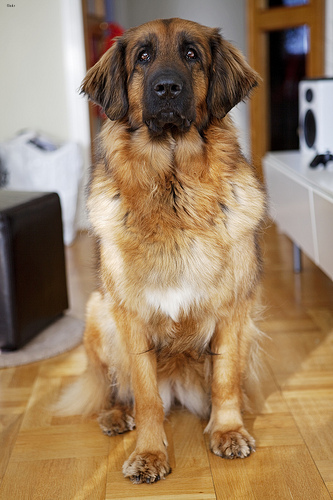
Animal: dog
Breed: leonberger